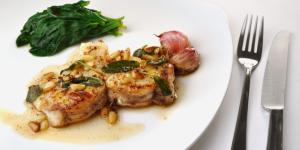
rape al horno